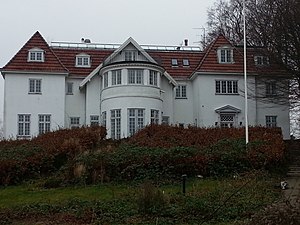
Tibberup (Helsingør) / Boligområder
Herskabsvilla ved Gammel Strandvej.
Villa ved Gammel Strandvej i Espergærde.
Tibberup er en tidligere landsby i Tikøb kommune, nu en bydel i Espergærde.